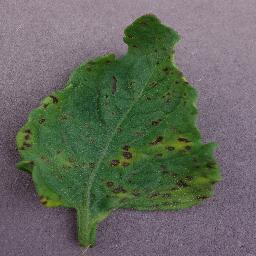
Label: Tomato___Septoria_leaf_spot